Fortifications of Mdina

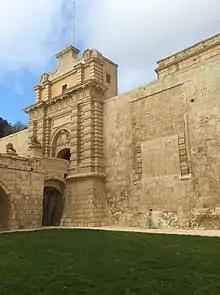
The 18th-century Mdina Gate and the walled-up medieval entrance

Mdina was not attacked directly during the Great Siege of Malta of 1565, but it nonetheless played a crucial role in the siege. Ottoman general Mustafa Pasha wanted to take over the poorly defended city first, but was overruled by Piali Pasha who wanted to attack Fort Saint Elmo. The fort was taken over after a month of heavy fighting, but the Ottomans had lost crucial time in doing so. On 7 August, the Order's cavalry in Mdina attacked the unprotected Ottoman field hospital, which led in the invaders abandoning a major assault on the main fortifications in Birgu and Senglea. The Ottomans tried to take over the city in September so as to winter there, but abandoned their plans when Mdina fired its cannon, leading them to believe that the city had ammunition to spare.